Bereshit (parashah)

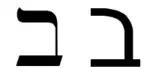
the Hebrew letter "bet"

Rabbi Jonah taught in the name of Rabbi Levi that the world was created with a letter "bet" (the first letter in Genesis 1:1, which begins , "bereishit bara Elohim", "In the beginning God created"), because just as the letter "bet" is closed at the sides but open in front, so one is not permitted to investigate what is above and what is below, what is before and what is behind. Similarly, Bar Kappara reinterpreted the words of Deuteronomy 4:32 to say, "ask "not" of the days past, which were before you, since the day that God created man upon the earth," teaching that one may speculate from the day that days were created, but one should not speculate on what was before that. And one may investigate from one end of heaven to the other, but one should not investigate what was before this world. Both Rabbi Joḥanan and Rabbi Eleazar (or other say Resh Lakish) compared this to a human king who instructed his servants to build a great palace on a dunghill. They built it for him. Thereafter, the king did not wish to hear mention of the dunghill. Similarly, the Mishnah taught that one should not teach about the Creation to more than one student.